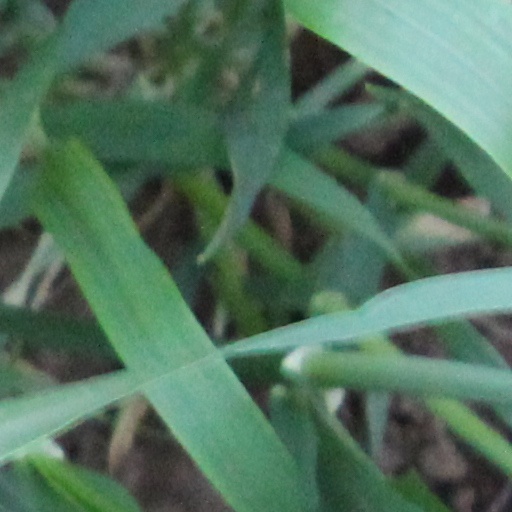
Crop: wheat